Bad Daughter

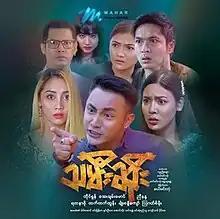
Poster

Bad Daughter is a 2022 Burmese drama television series written, theme song composed and directed by Mae Min Bon starring Tyron Bejay, Aye Chan Maung, Nyi Nanda, Yadanar Bo, Htet Htet Htun, Myo Sandi Kyaw, August Moe and Wah Wah Aung. It was produced by Aung Thiri Film Production and edited by Ye Thiha (Heart to Heart). Its season 1 aired on Mahar App, from November 11 to 24, 2022 for 9 episodes and season 2 aired from November 25 to December 11, 2022, for 13 episodes.